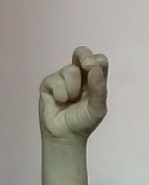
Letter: gaaf